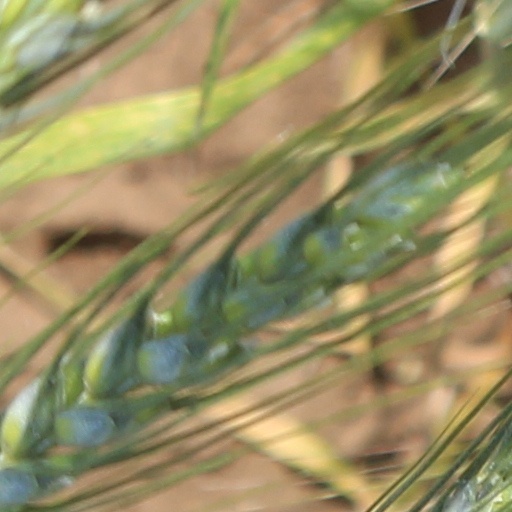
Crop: wheat